KF Tirana

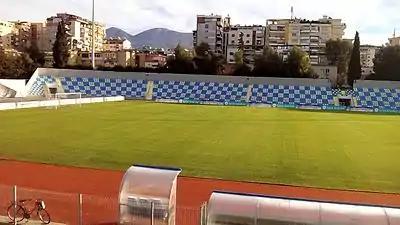
Selman Stërmasi Stadium was renovated between 2014 and 2015.

Tirana begun the 2014–15 season with high expectations, challenging for the title in the first part of the season. In the second part, however, the team declined and ultimately finished in 5th position. In cup, Tirana was controversially eliminated from Laçi in the semi-final 1–0 on aggregate. Laçi eventually won the final against Kukësi, leaving Tirana without Europa League football once again. The club was relegated during the 2016–17 season. From title contender halfway through the season, Tirana fell continuously to dramatically succumb to relegation for the first time in their history. Ilir Daja was sacked on 1 November following a goalless draw against Vllaznia Shkodër, and was replaced by the returned Mirel Josa. The club also broke the relationship with the fans after allowing with their lifetime rivals Partizani Tirana to play at Selman Stërmasi Stadium; they opposed such an agreement and subsequently abandoned the matches for the entire season as a result. Tirana then endured a 15 winless match streak before winning 2–0 against Korabi Peshkopi. Their relegation was officially confirmed on 27 May following a goalless draw versus fellow relegation strugglers Vllaznia Shkodër. In cup, Tirana did much better, winning their 16th trophy on 31 May after defeating 3–1 Skënderbeu Korçë at Elbasan Arena. This meant the return of Tirana in European competitions after five years.